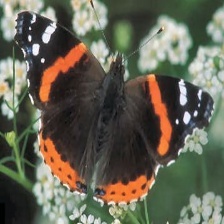
Species: RED ADMIRAL
Butterfly family (ImageNet category): admiral